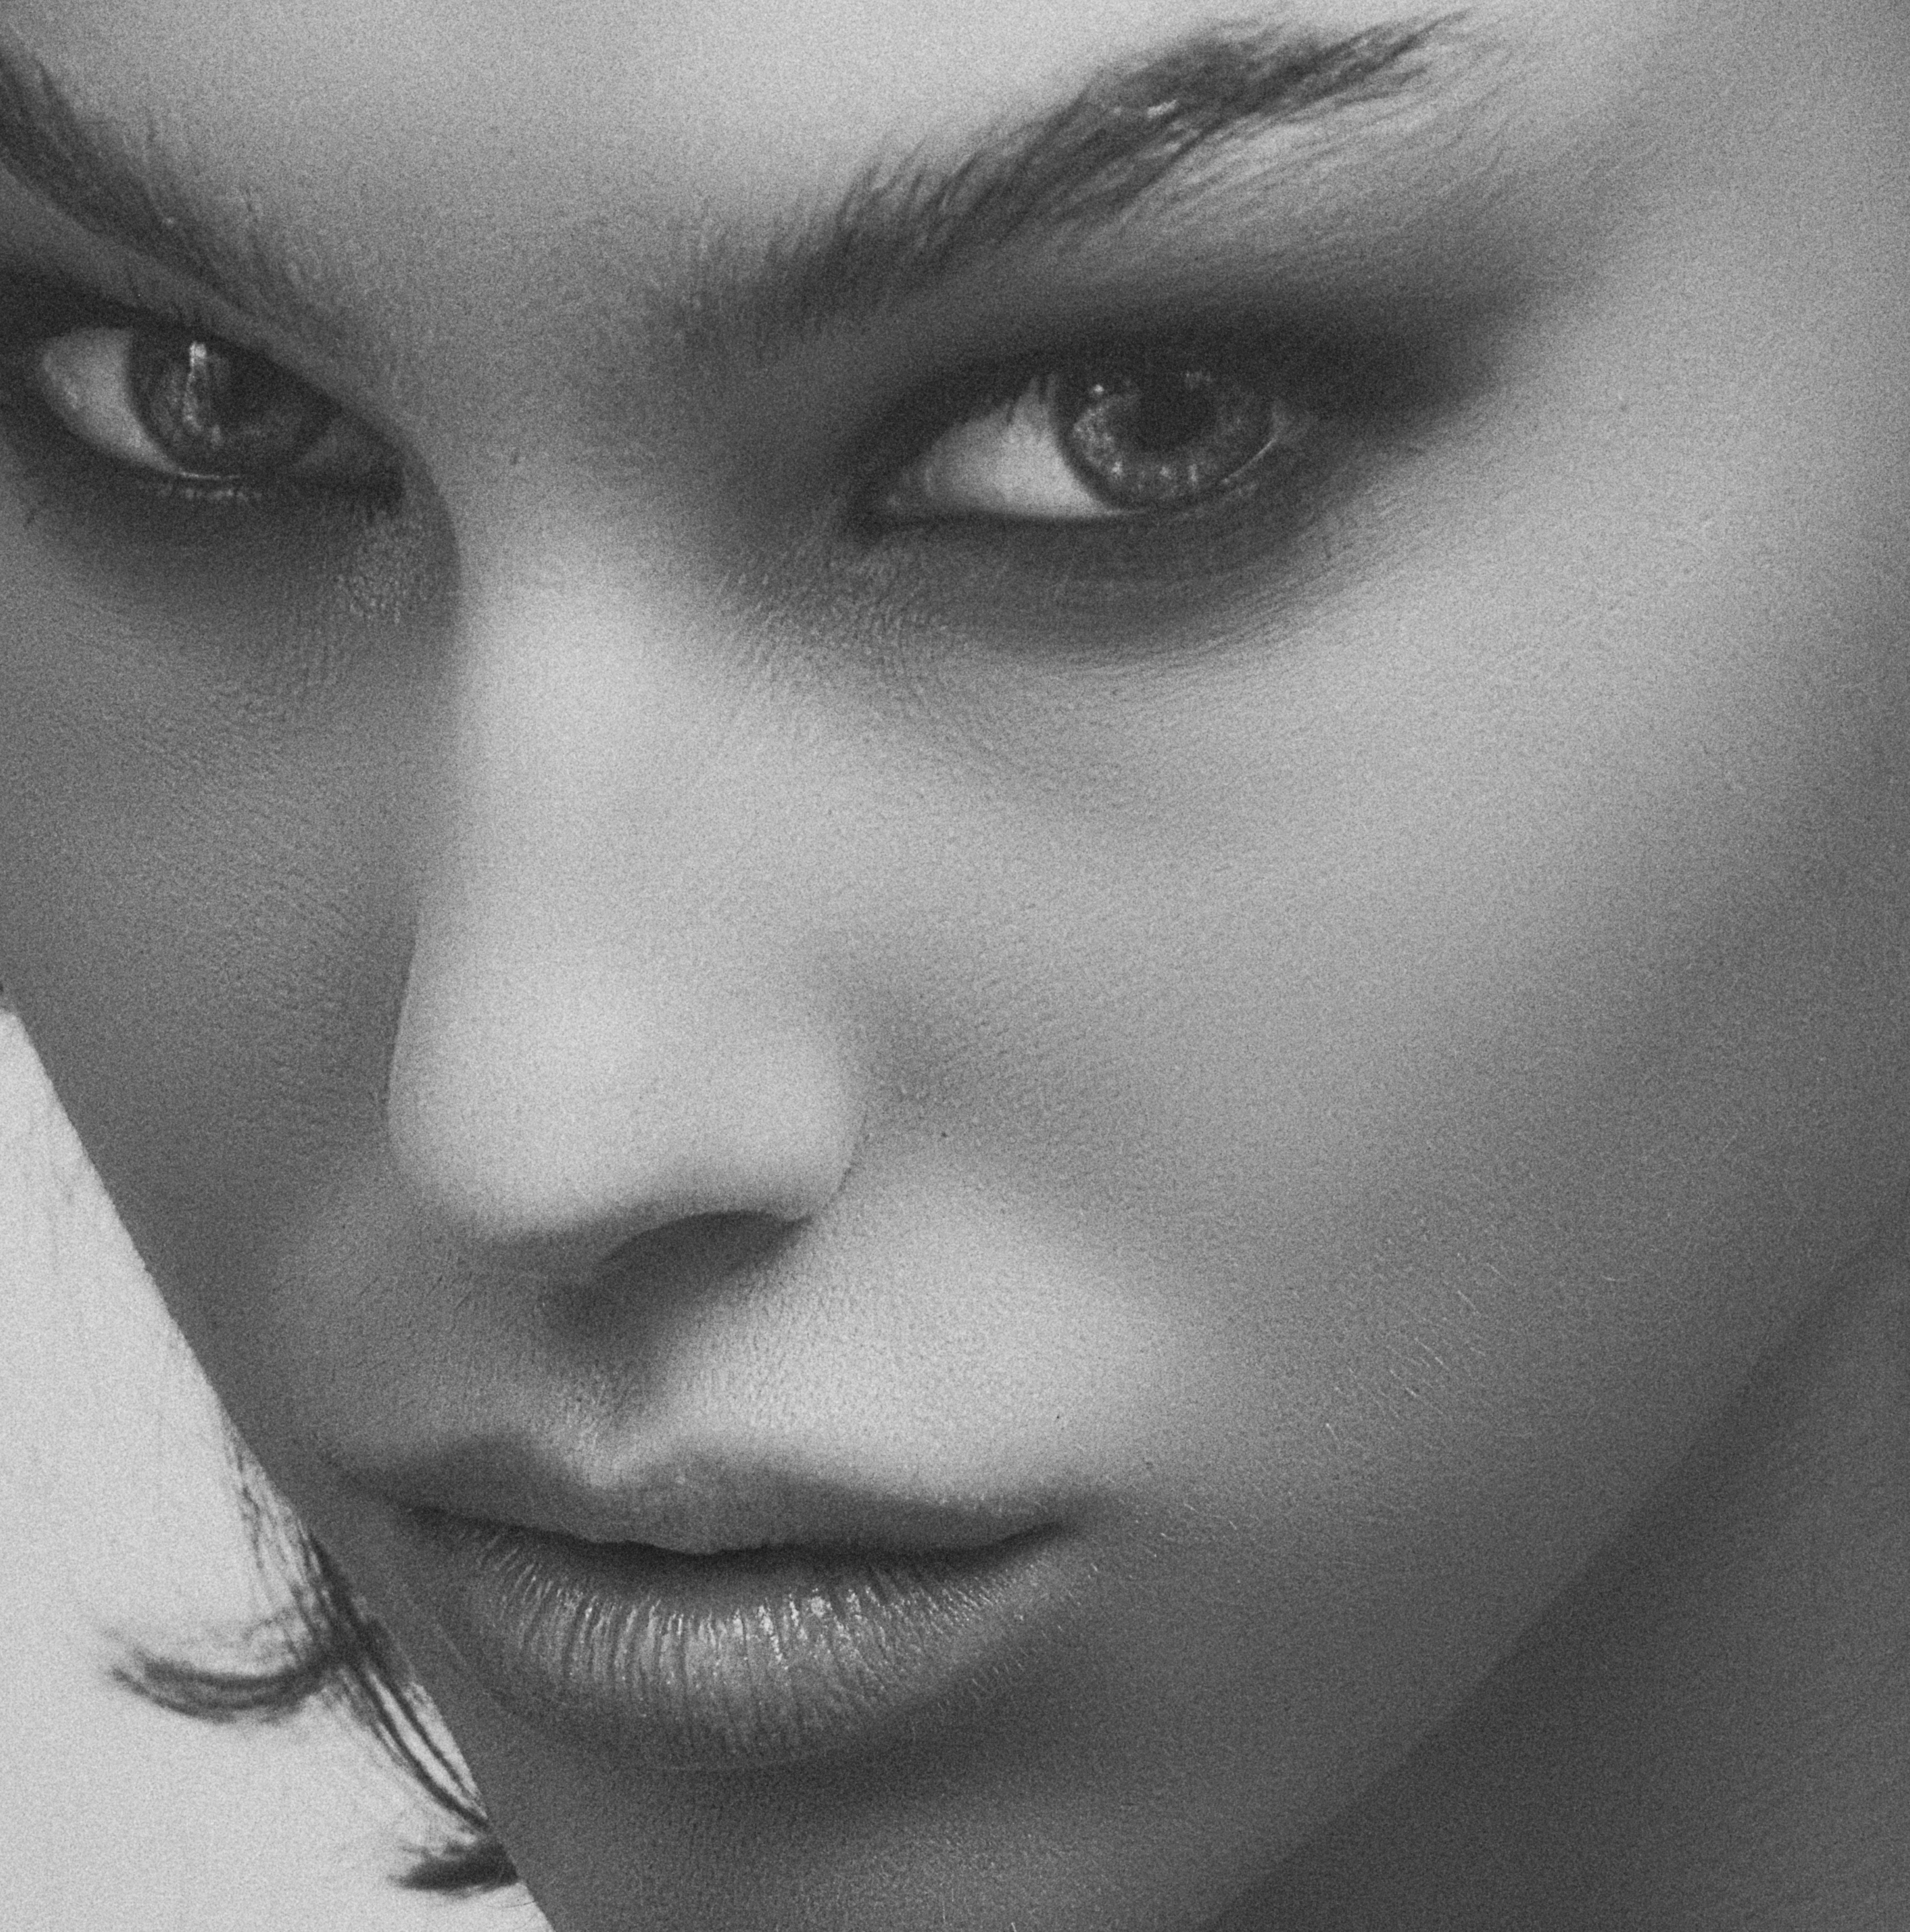
girl, portrait, retro, face, beautiful, look, studio, monochrome, donate, forehead, nose, cheek, skin, head, lip, hairstyle, eyebrow, shoulder, eye, eyelash, mouth, neck, flash photography, human body, jaw, ear, iris, gesture, No expression, black hair, child, chest, art, monochrome photography, toddler, bangs, portrait photography, selfie, darkness, flesh